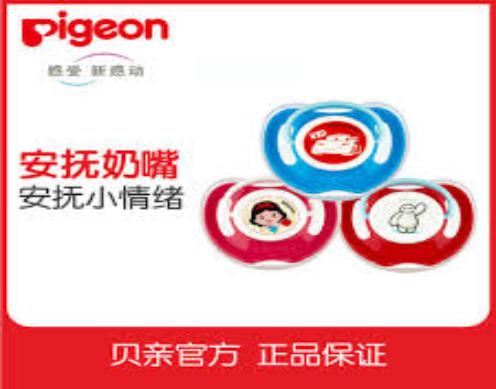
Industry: Necessities